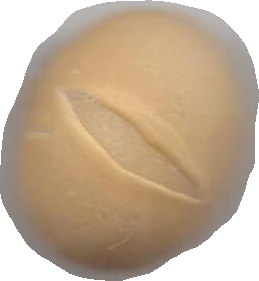
Variety: Grobogan